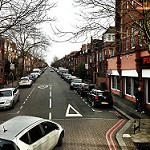
Scene: Outdoor